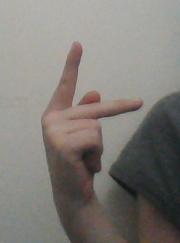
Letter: dha